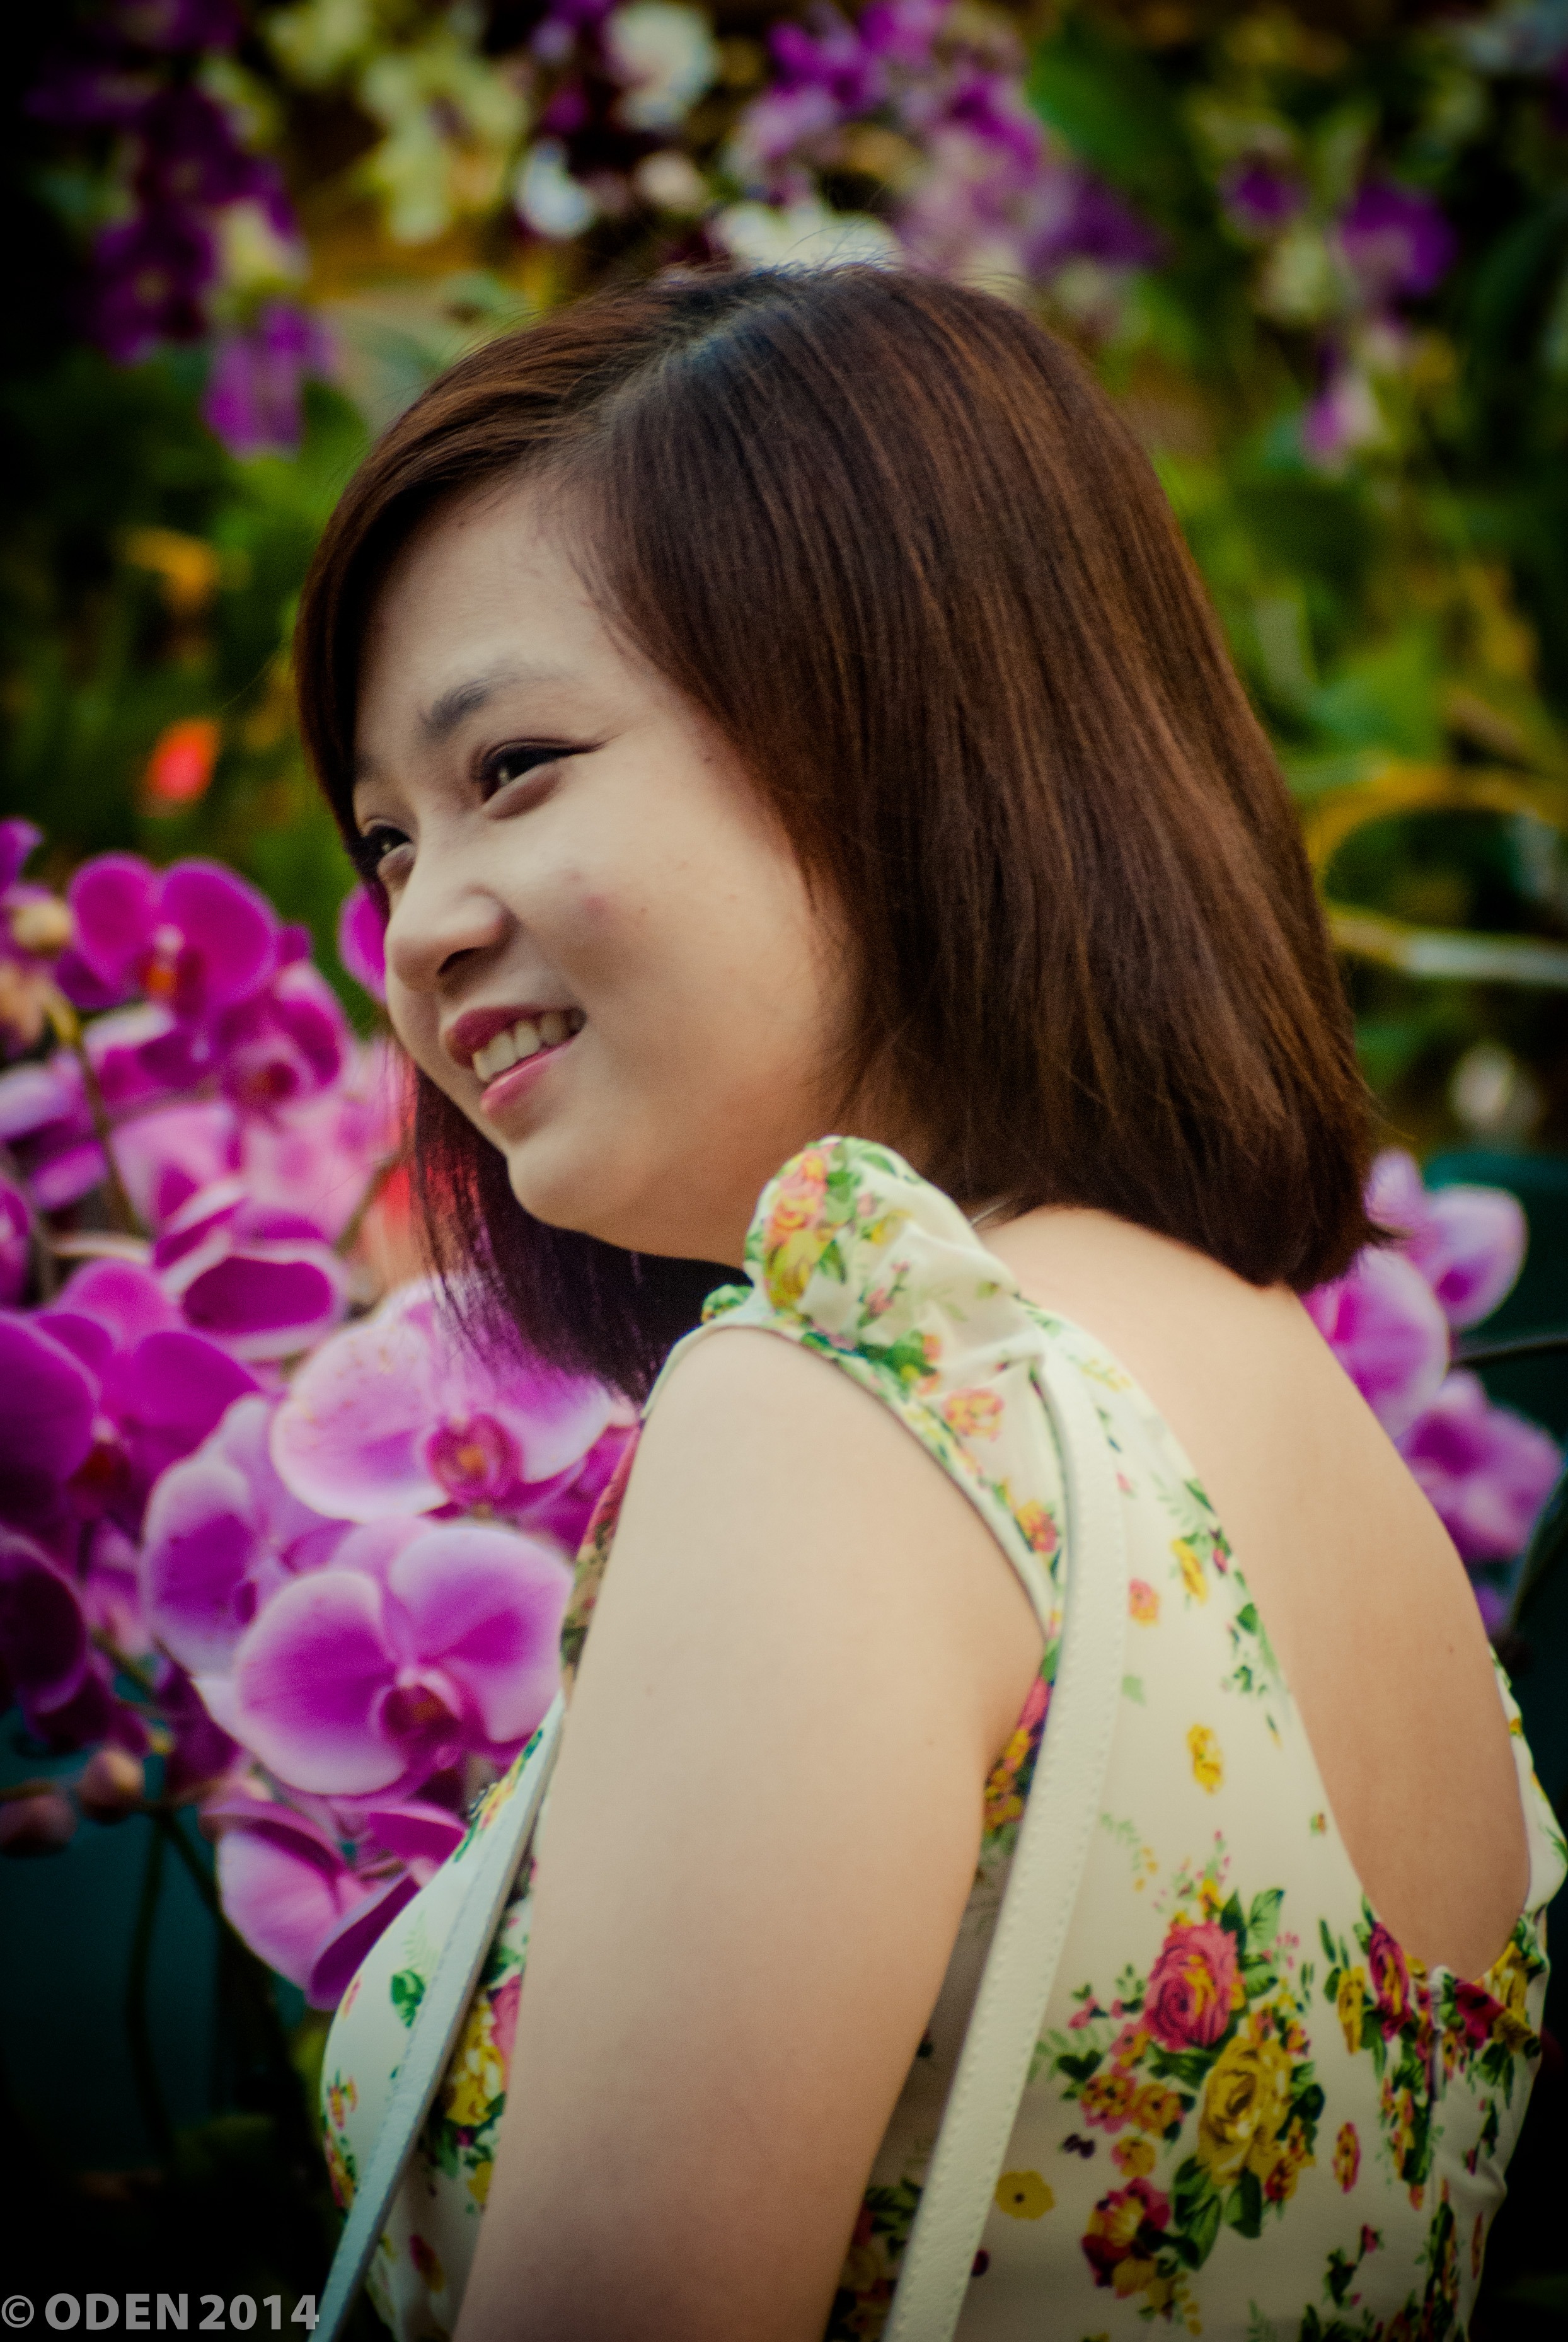
person, girl, woman, photography, flower, portrait, model, young, spring, green, color, child, lady, pink, facial expression, smile, teenager, outdoors, face, dress, eye, photograph, skin, beauty, beautiful, pretty, sweetness, attractive, photo shoot, brown hair, portrait photography